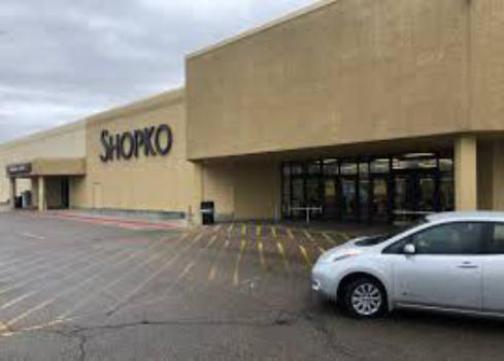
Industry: Others